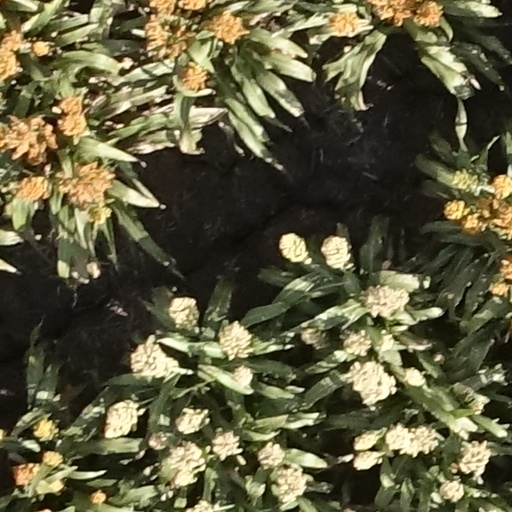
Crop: sorghum